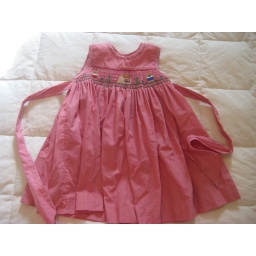
Summery dress for 18m. Ties in the back, a red checkered material. See detail photo of top.